Answer in natural language. How many Paintings are visible in the scene? Choose between the following options: 0, 1, 4, 2 or 3
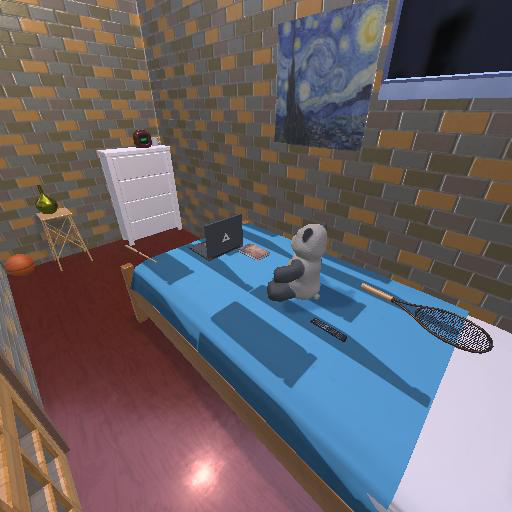
<answer>1</answer>